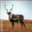
Label: deer